Kurt Hamrin

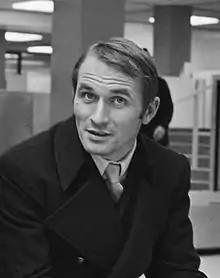
Hamrin in 1970

Kurt Roland "Kurre" Hamrin (19 November 1934 – 4 February 2024) was a Swedish professional footballer who played as a winger. He began his career in his home country with AIK, but later played for several Italian clubs, most notably Fiorentina, with whom he won two Coppa Italia titles, a Cup Winners' Cup, and a Mitropa Cup over nine years, making over 350 appearances for the club and scoring over 200 goals in all competitions. He also represented AC Milan, with whom he won a Serie A title and the European Cup. A prolific goalscorer, he is currently the eighth highest goalscorer of all time in Italy's Serie A, with 190 goals.